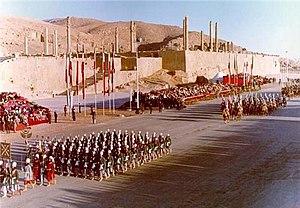
Parade à Persépolis pour les fêtes de 1971 - Empire sassanide
Mohammad Reza Chah Pahlavi ou Muhammad Rizā Shāh Pahlevi dit Aryamehr, né le 26 octobre 1919 à Téhéran et mort le 27 juillet 1980 au Caire, était le second et dernier monarque de la dynastie Pahlavi de la monarchie iranienne. Dernier chah d'Iran, il régne du 16 septembre 1941 au 11 février 1979. Contraint à l'exil le 16 janvier 1979, Mohammad Reza Pahlavi est remplacé par un conseil royal et renversé par la Révolution iranienne, mais n'abdique jamais officiellement. Il succéde à son père, Reza Chah, lorsque ce dernier, jugé trop proche de l'Allemagne nazie, est contraint d'abdiquer en septembre 1941 lors de l'invasion anglo-soviétique de l'Iran. Au lendemain de la Seconde Guerre mondiale, le jeune chah est confronté aux tentatives sécessionnistes dans les provinces du nord-est lors de la crise irano-soviétique et aux rébellions tribales dans le sud du pays. Mohammad Reza Pahlavi se rapproche par la suite des États-Unis et entretient des liens très étroits avec la Maison-Blanche, en particulier avec les présidents Dwight Eisenhower et Richard Nixon.
La célébration du 2 500ᵉ anniversaire de la fondation de l'empire perse se réfère à un ensemble de festivités et événements culturels qui ont été organisés en Iran durant l'année iranienne de mars 1971 à mars 1972 et notamment à l'automne 1971. Cette date se réfère à la mort du fondateur de l'empire perse, Cyrus II Le Grand, en -530. Elles sont surtout connues pour les fêtes organisées par le chah d'Iran Mohammad Reza Pahlavi à Shiraz, Pasargades et Persépolis sous le nom de Festival des arts de Shiraz-Persépolis, le reste des célébrations étant moins connues.